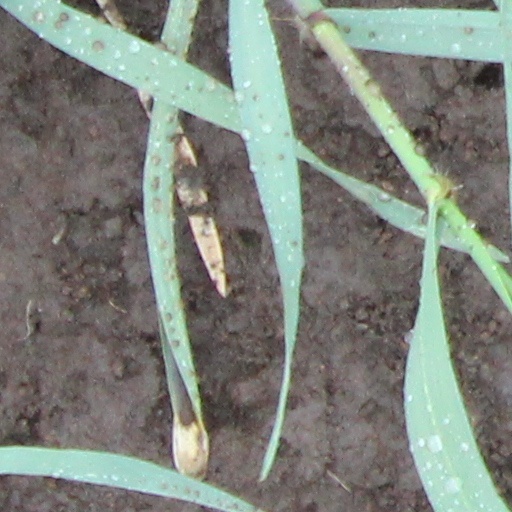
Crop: wheat